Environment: real
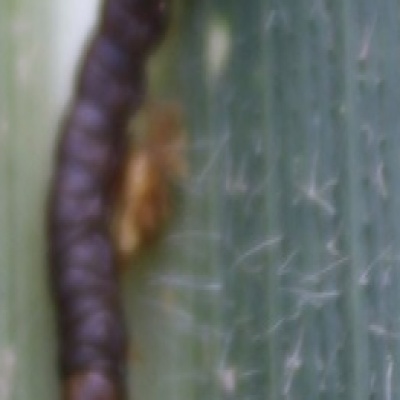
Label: fall_armyworm